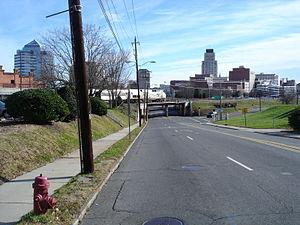
Le Carolinian est un train de voyageurs reliant quotidiennement la ville de Charlotte en Caroline du Nord à New York. Ce train est exploité depuis sa création en 1990 par Amtrak bien qu'il soit financé en grande partie par le département des transports de Caroline du Nord. Le train comprend une voiture bar, plusieurs voiture de voyageurs de classe économique ou affaire. Le Carolinian utilise les voies électrifiée du Northeast Corridor entre New York et Washington D.C. Le train à destination de New York quitte Charlotte vers 7H pour arriver à destination en début de soirée. Dans l'autre sens, le train quitte New York durant l'heure de pointe du matin pour arriver à Charlotte en milieu de soirée.